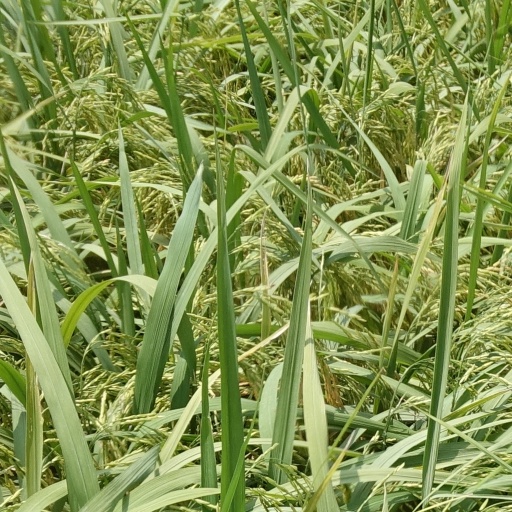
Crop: rice